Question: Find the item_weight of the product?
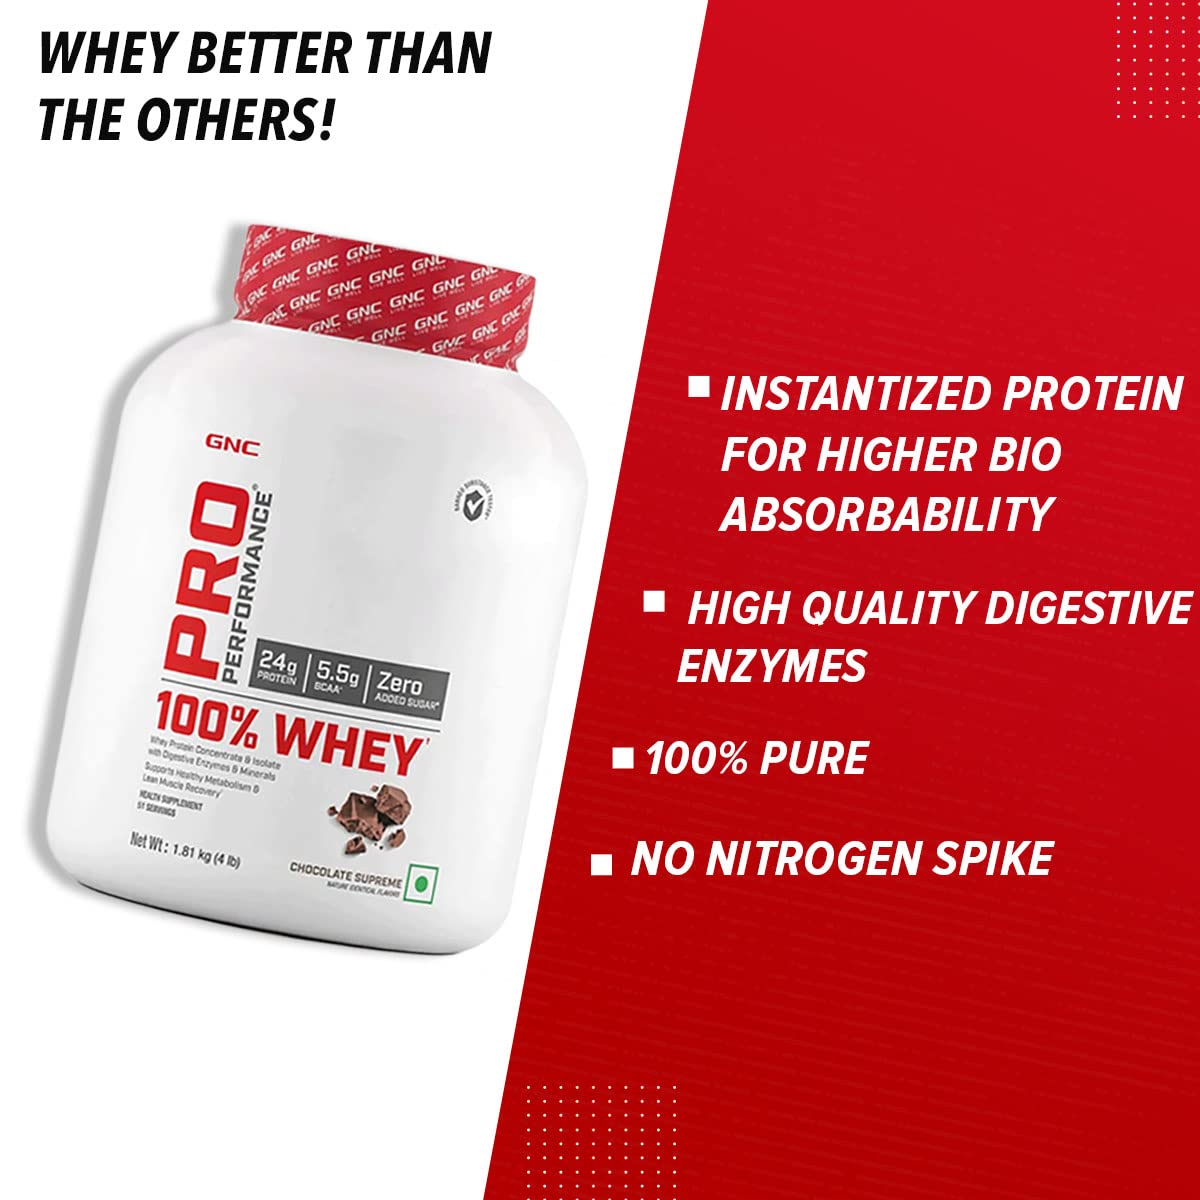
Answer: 4 pound